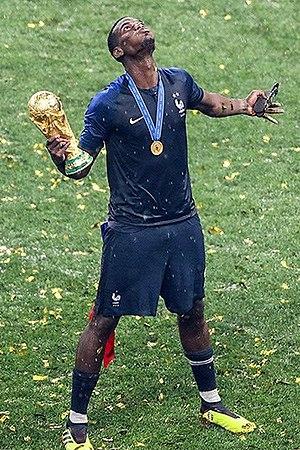
Paul Pogba, de son nom complet Paul Labilé Pogba, né le 15 mars 1993 à Lagny-sur-Marne, en Seine-et-Marne, est un joueur de football international français évoluant en Premier League au poste de milieu de terrain au Manchester United FC.